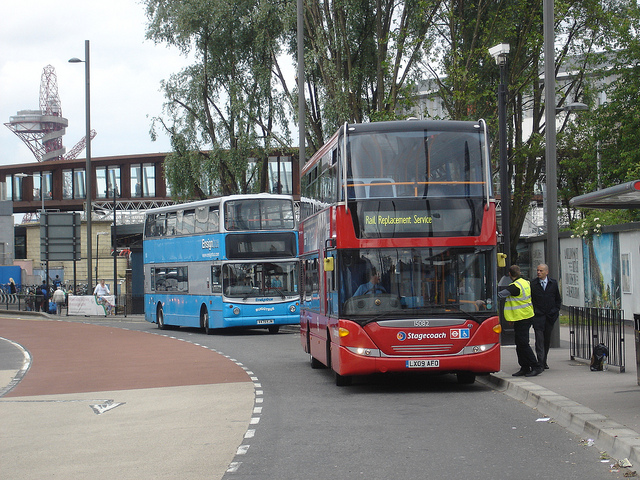
One red and one blue double decker bus make a stop at a bus stop.